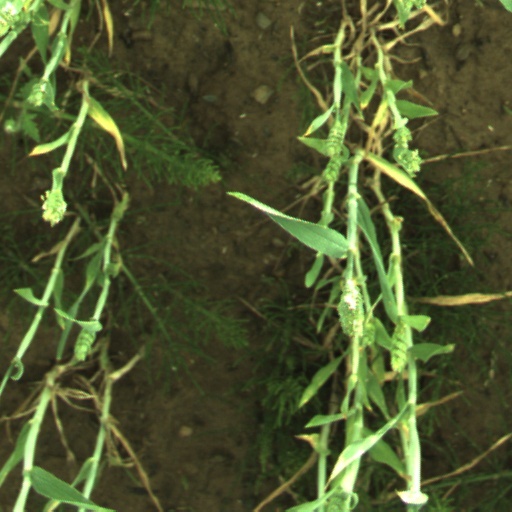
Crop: wheat